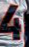
Number: 4